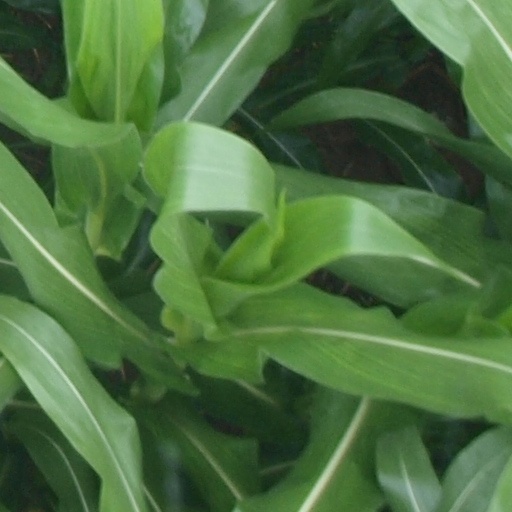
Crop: maize; corn